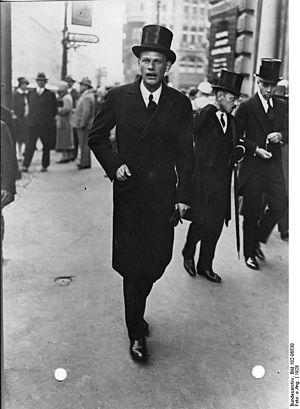
Wolfgang Gert Stresemann est un chef d'orchestre allemand.